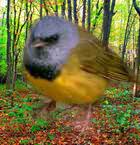
Bird species: Mourning_Warbler
Bird type: landbird
Background: land